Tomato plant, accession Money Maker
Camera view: bottom (45 deg); turntable rotation: 30 degrees
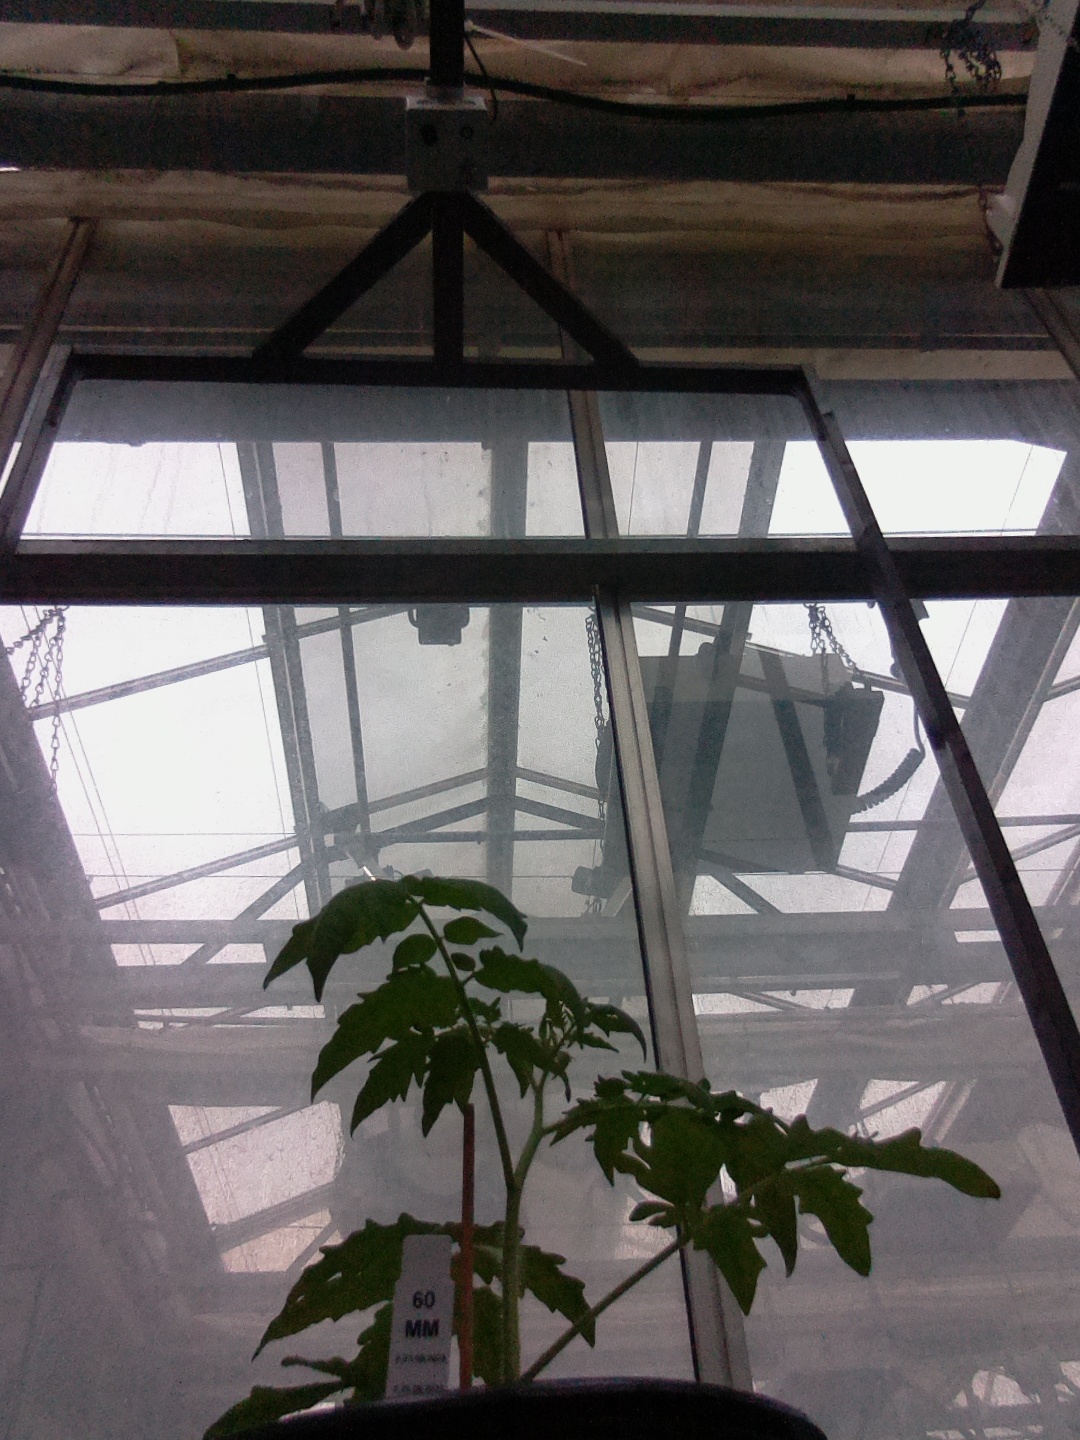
BBCH growth stage 13: 6 of true leaves visible